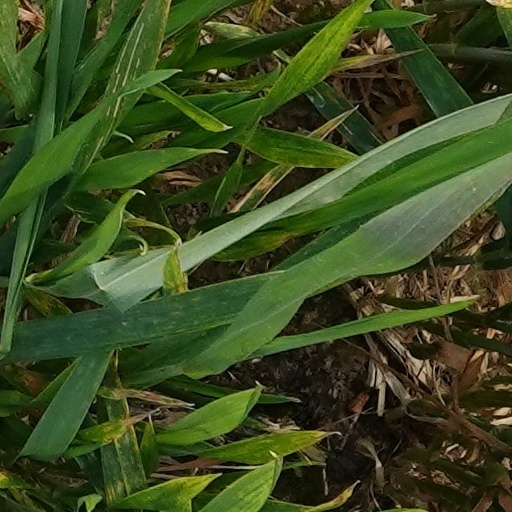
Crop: wheat